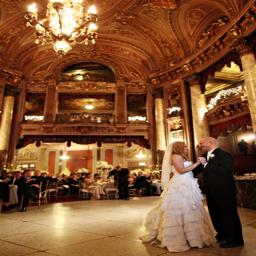
how romantic it can be to have your wedding in a theater !